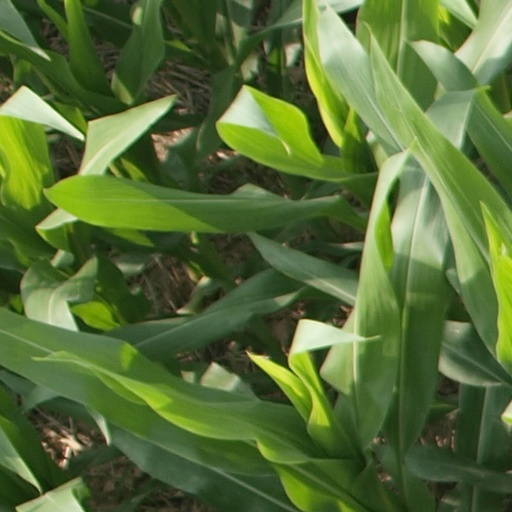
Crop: maize; corn